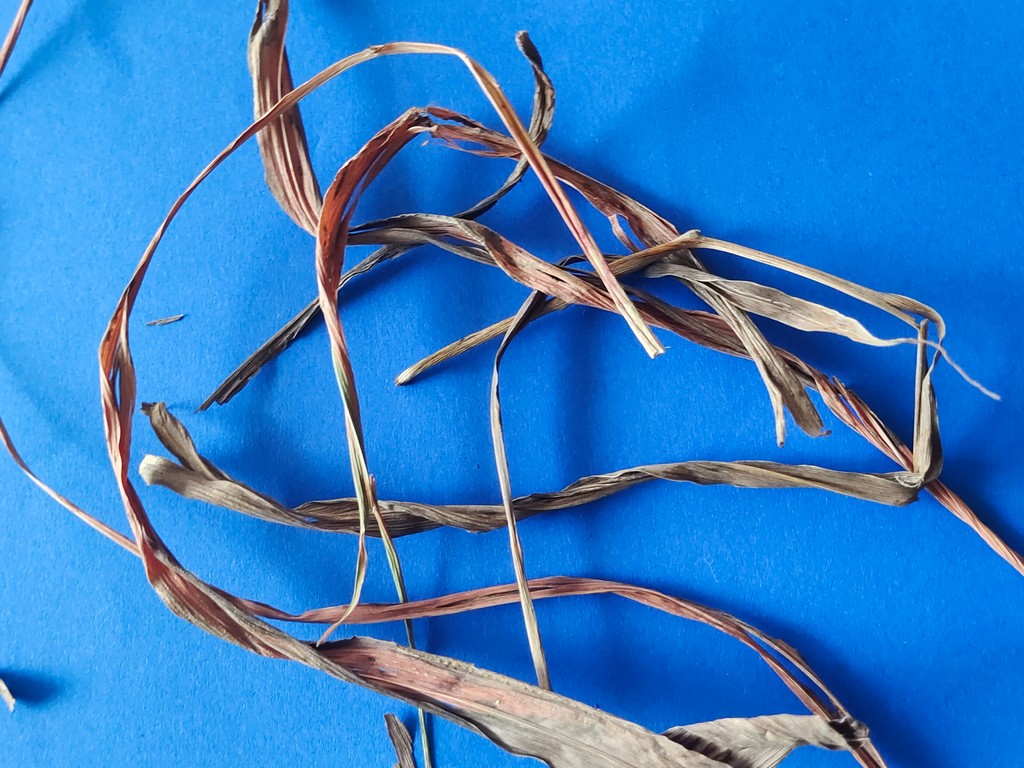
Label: Dried